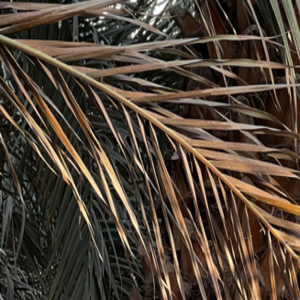
Label: Fusarium Wilt